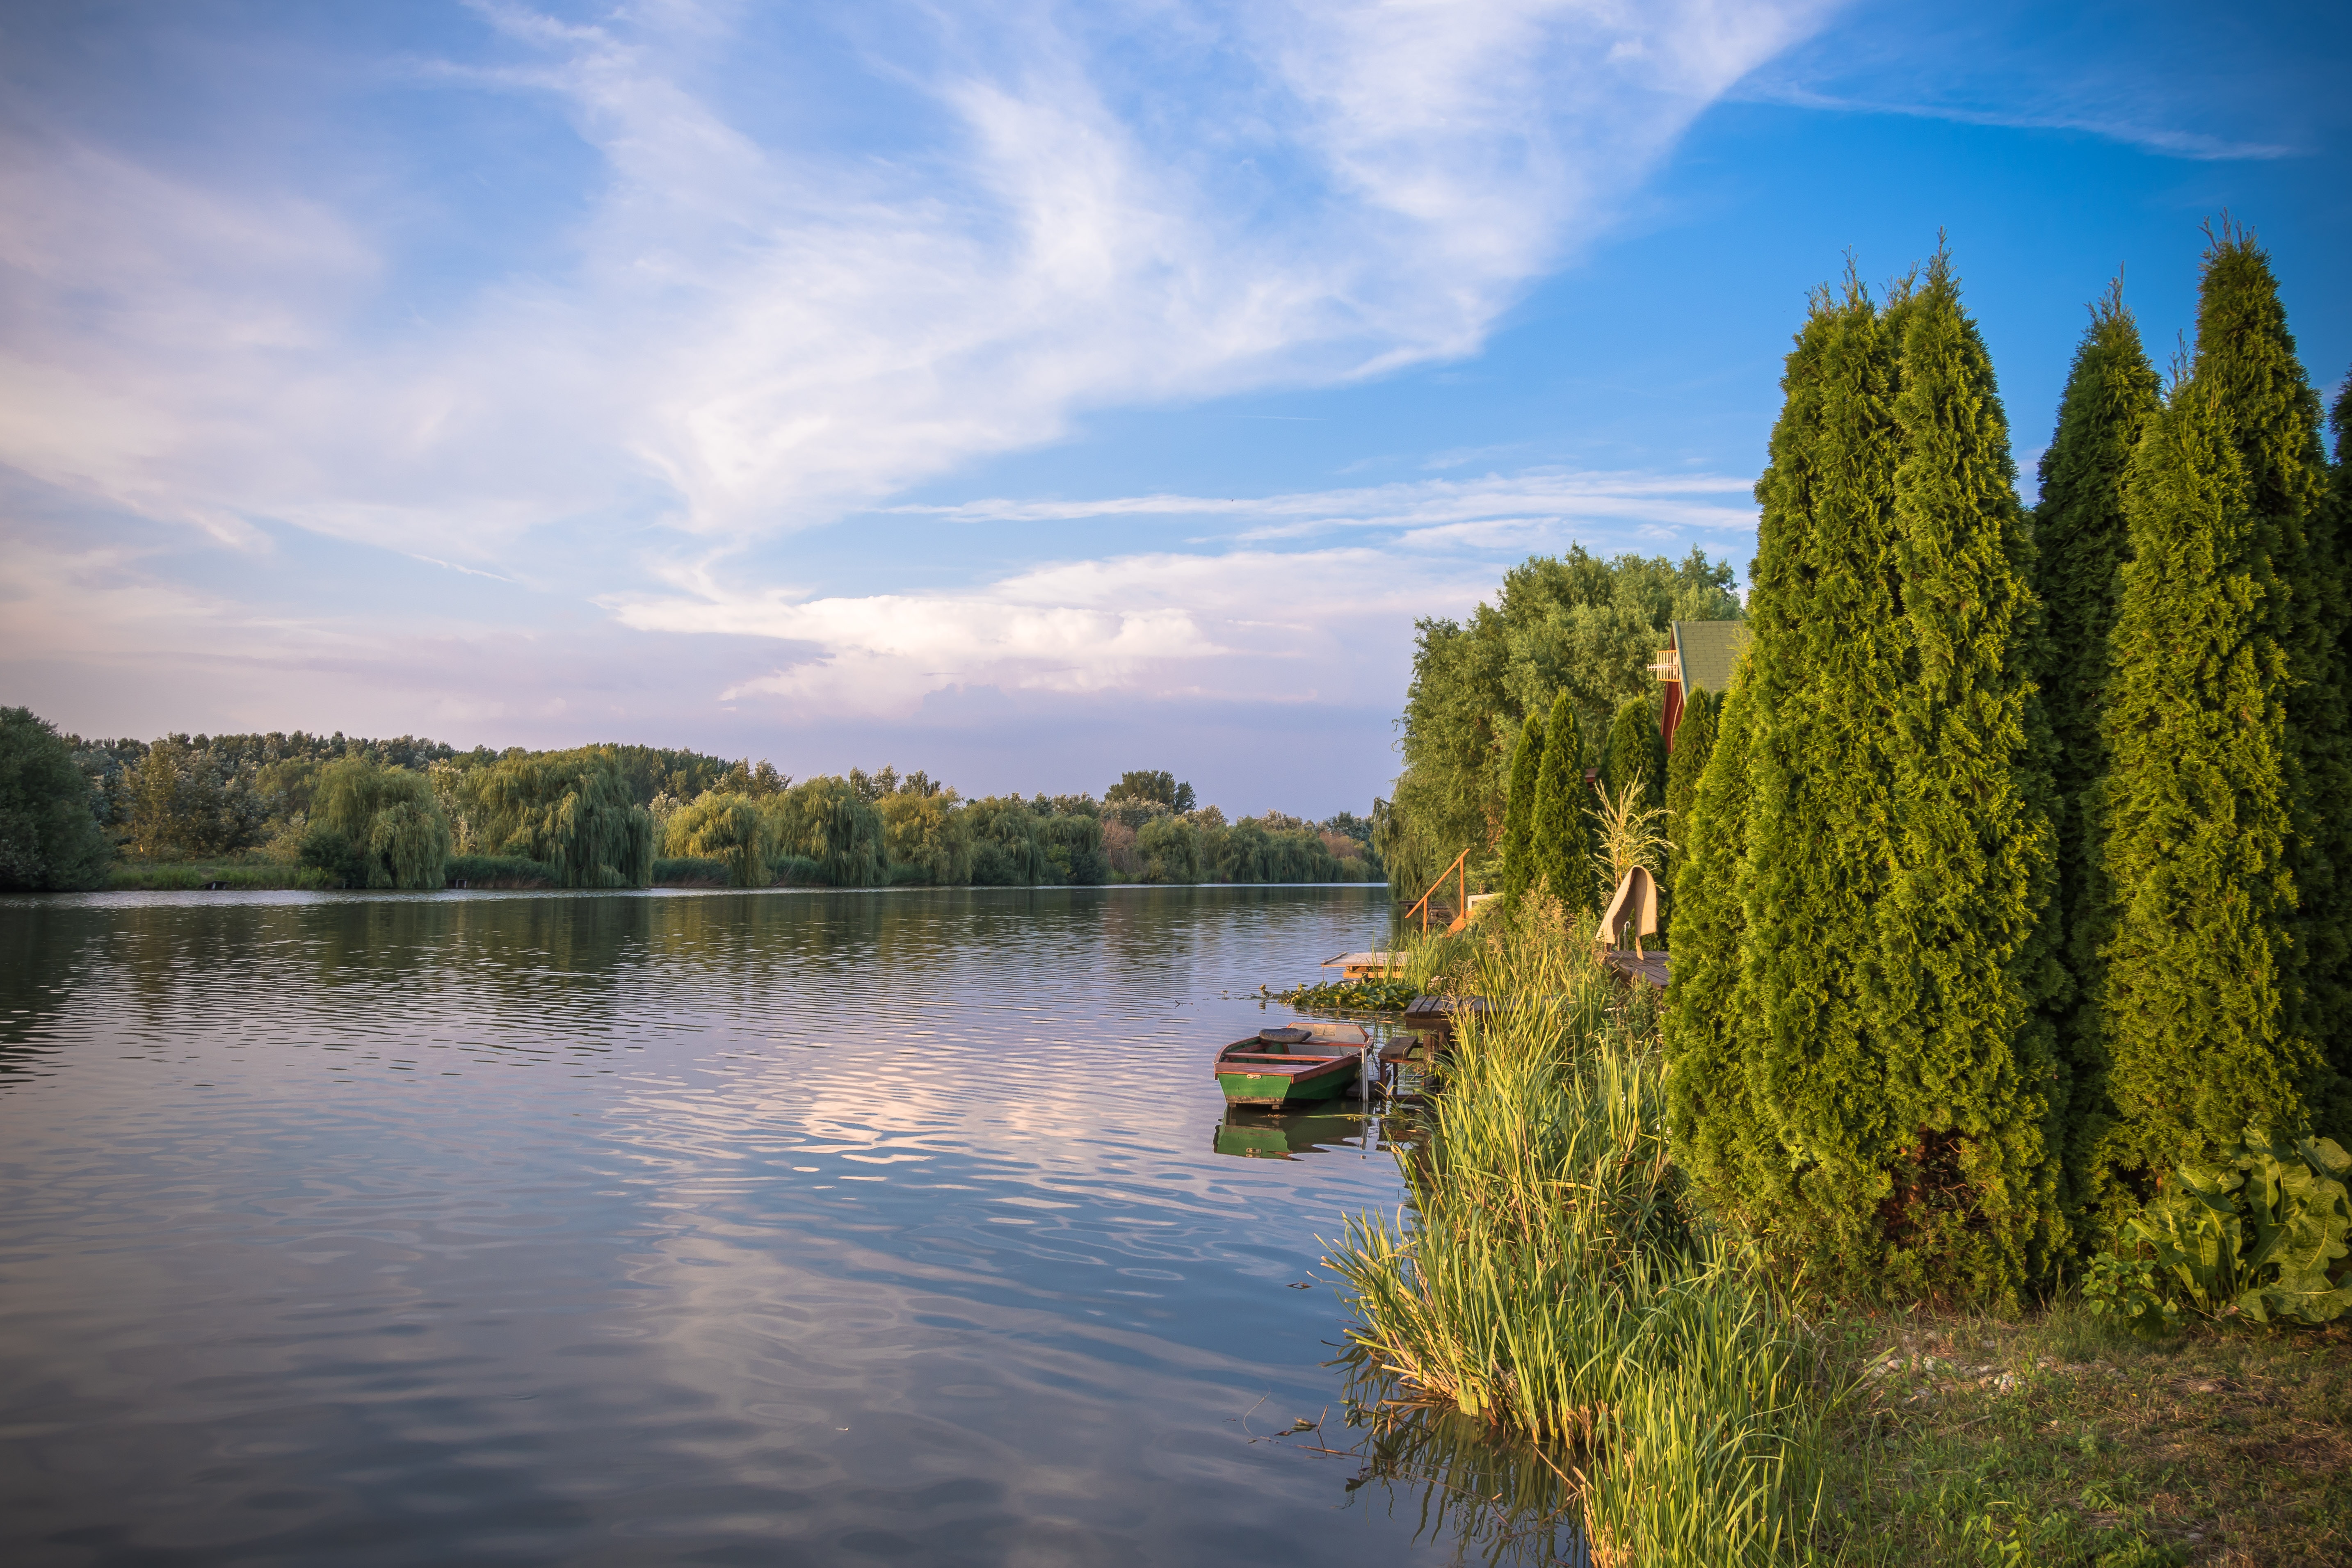
landscape, sea, tree, water, nature, wilderness, mountain, cloud, sky, lake, river, reflection, reservoir, waterway, body of water, surface, hungary, loch, landscape water, landform, geographical feature, woody plant